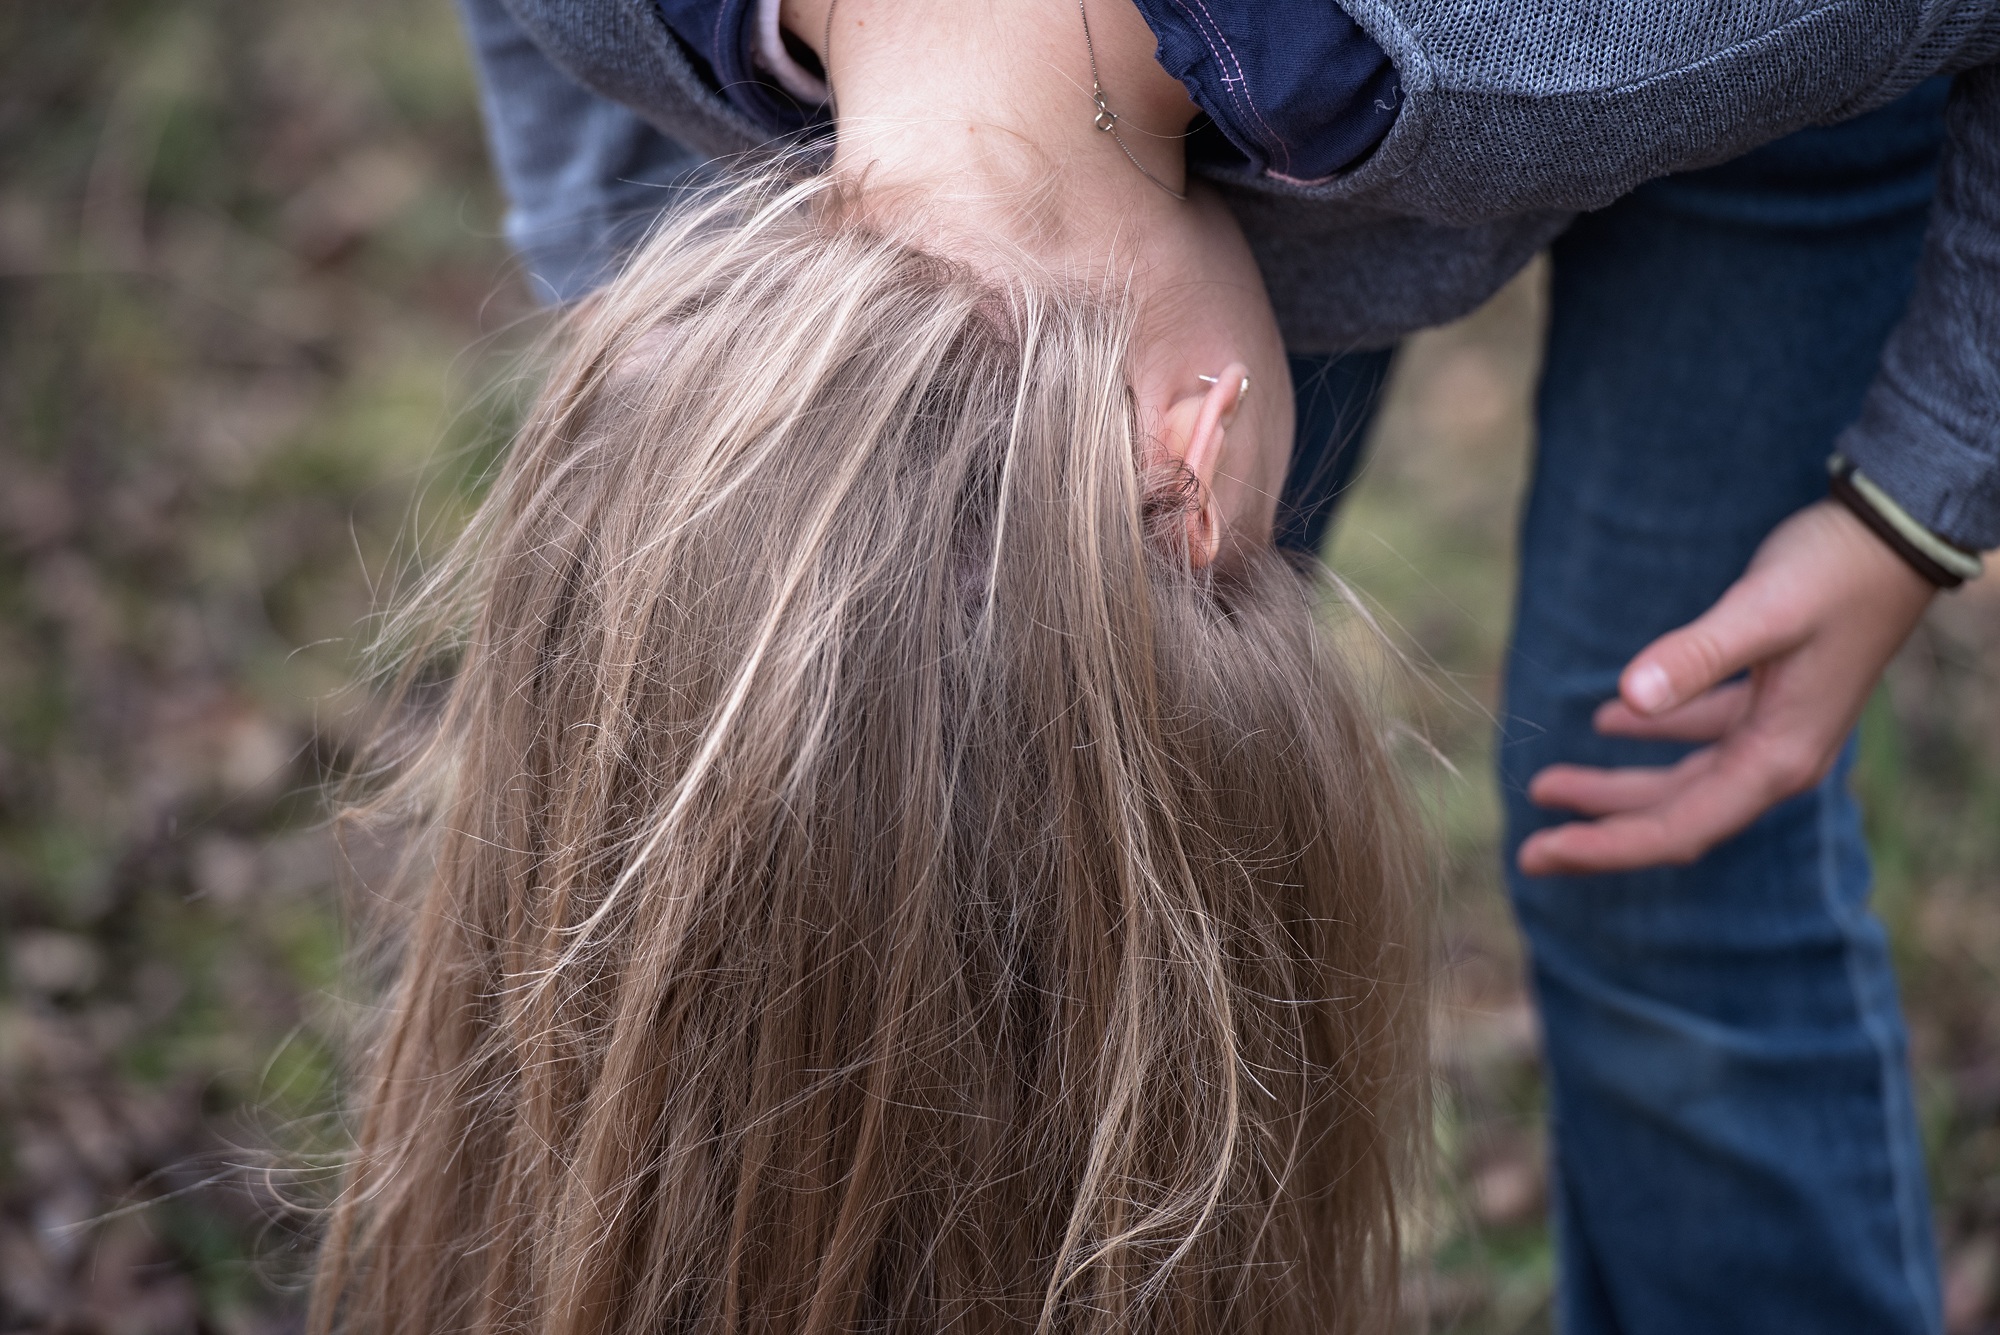
person, girl, hair, female, human, close, hairstyle, long hair, eye, beauty, blond, upside down